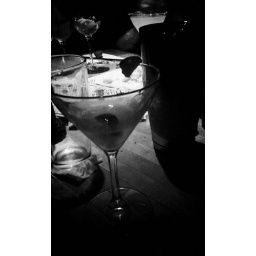
Salted silver teqilla gimlet in martini glass with lime garnish